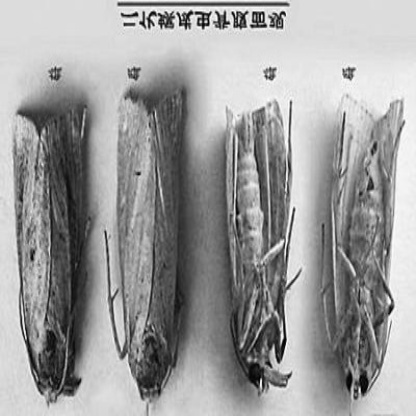
Nhãn: Sâu đục thân (Sọc nâu )( Chilo suppressalis )